Dota 2

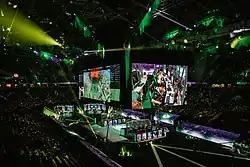
The largest "Dota 2" tournaments often have prize pools totaling millions of dollars. Shown here is The International 2018, a $25 million tournament hosted at the Rogers Arena in Vancouver.

To ensure that enough "Defense of the Ancients" players would take up "Dota 2" and to promote the game to a new audience, Valve invited sixteen accomplished "Defense of the Ancients" esports teams to compete at a "Dota 2"-specific tournament at Gamescom in August 2011, which later became an annually held event known as The International. From The International 2013 onward, its prize pool began to be crowdfunded through a type of in-game battle pass called the "Compendium", which raises money from players buying them and connected lootboxes to get exclusive in-game cosmetics and other bonuses offered through them. 25% of all the revenue made from Compendiums go directly to the prize pool, with sales from the 2013 battle pass raising over 2.8 million, which made it the largest prize pool in esports history at the time. From 2015 until 2021, each iteration of the International surpassed the previous one's prize pool, with The International 2021 peaking at $40 million.